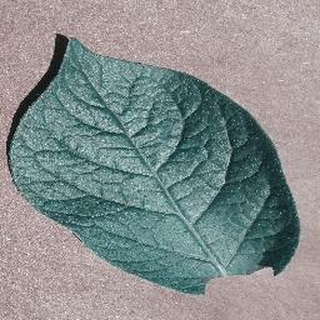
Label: healthy_potato